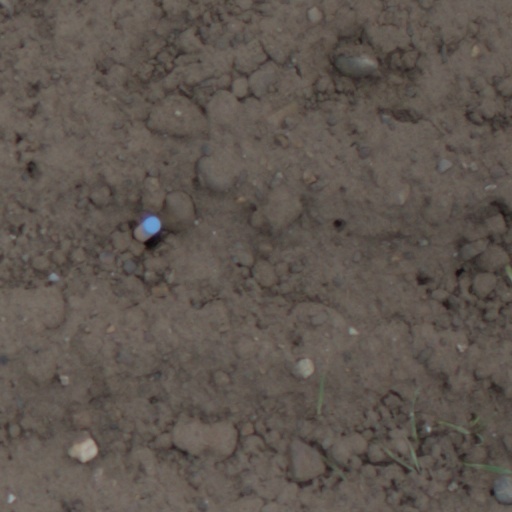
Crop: wheat